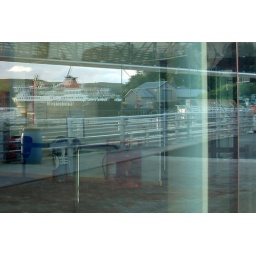
Calmac boat reflected in the plate glass of the waiting room - look closely to see the boat... and the waiting sign